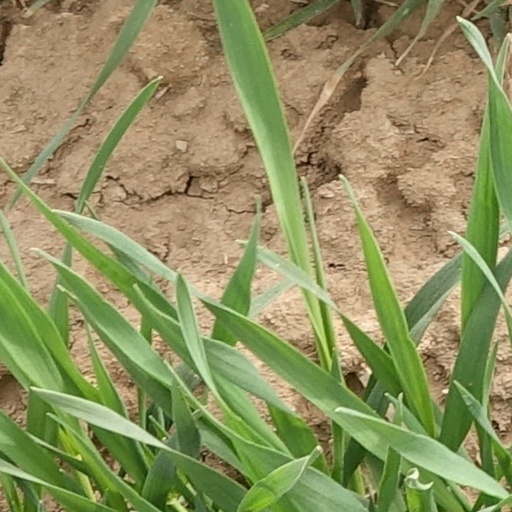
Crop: wheat